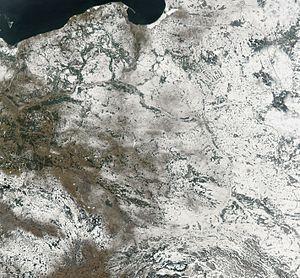
La Pologne est un pays d'Europe centrale, à l'est de l'Allemagne. Globalement, la Pologne est une plaine ininterrompue allant de la mer Baltique au nord à la chaîne des Carpates au sud. À l'intérieur de cette plaine, les variations de relief vont généralement d'est en ouest.